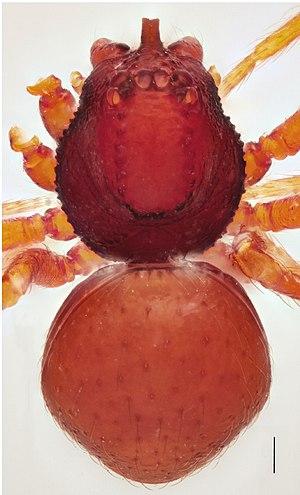
Brignoliella patmae
Brignoliella patmae est une espèce d'araignées aranéomorphes de la famille des Tetrablemmidae.